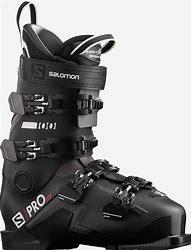
Brand: Salomon
Model: 100